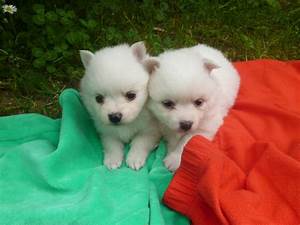
Label: dog